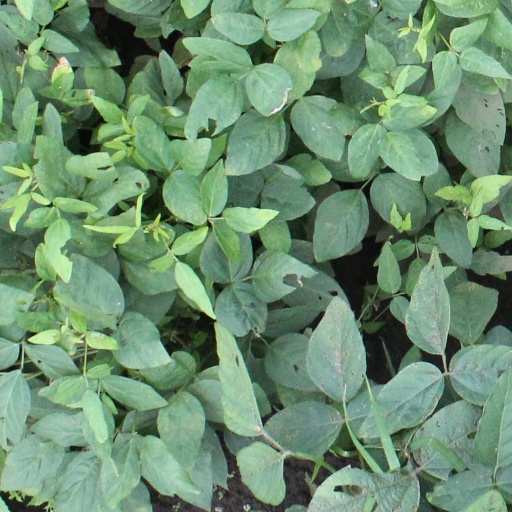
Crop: soybean